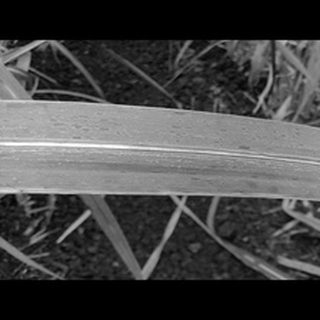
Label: sugarcane_rust